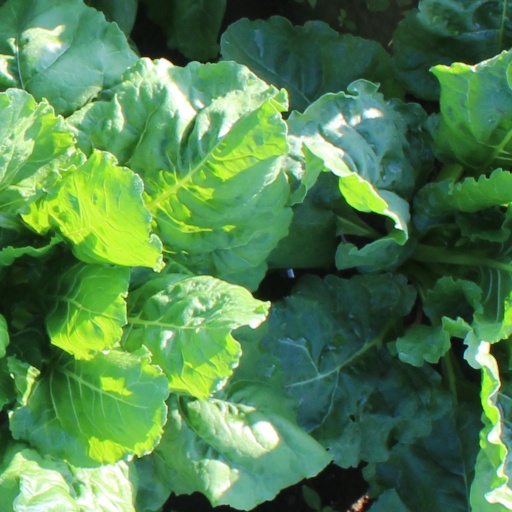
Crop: sugar beet